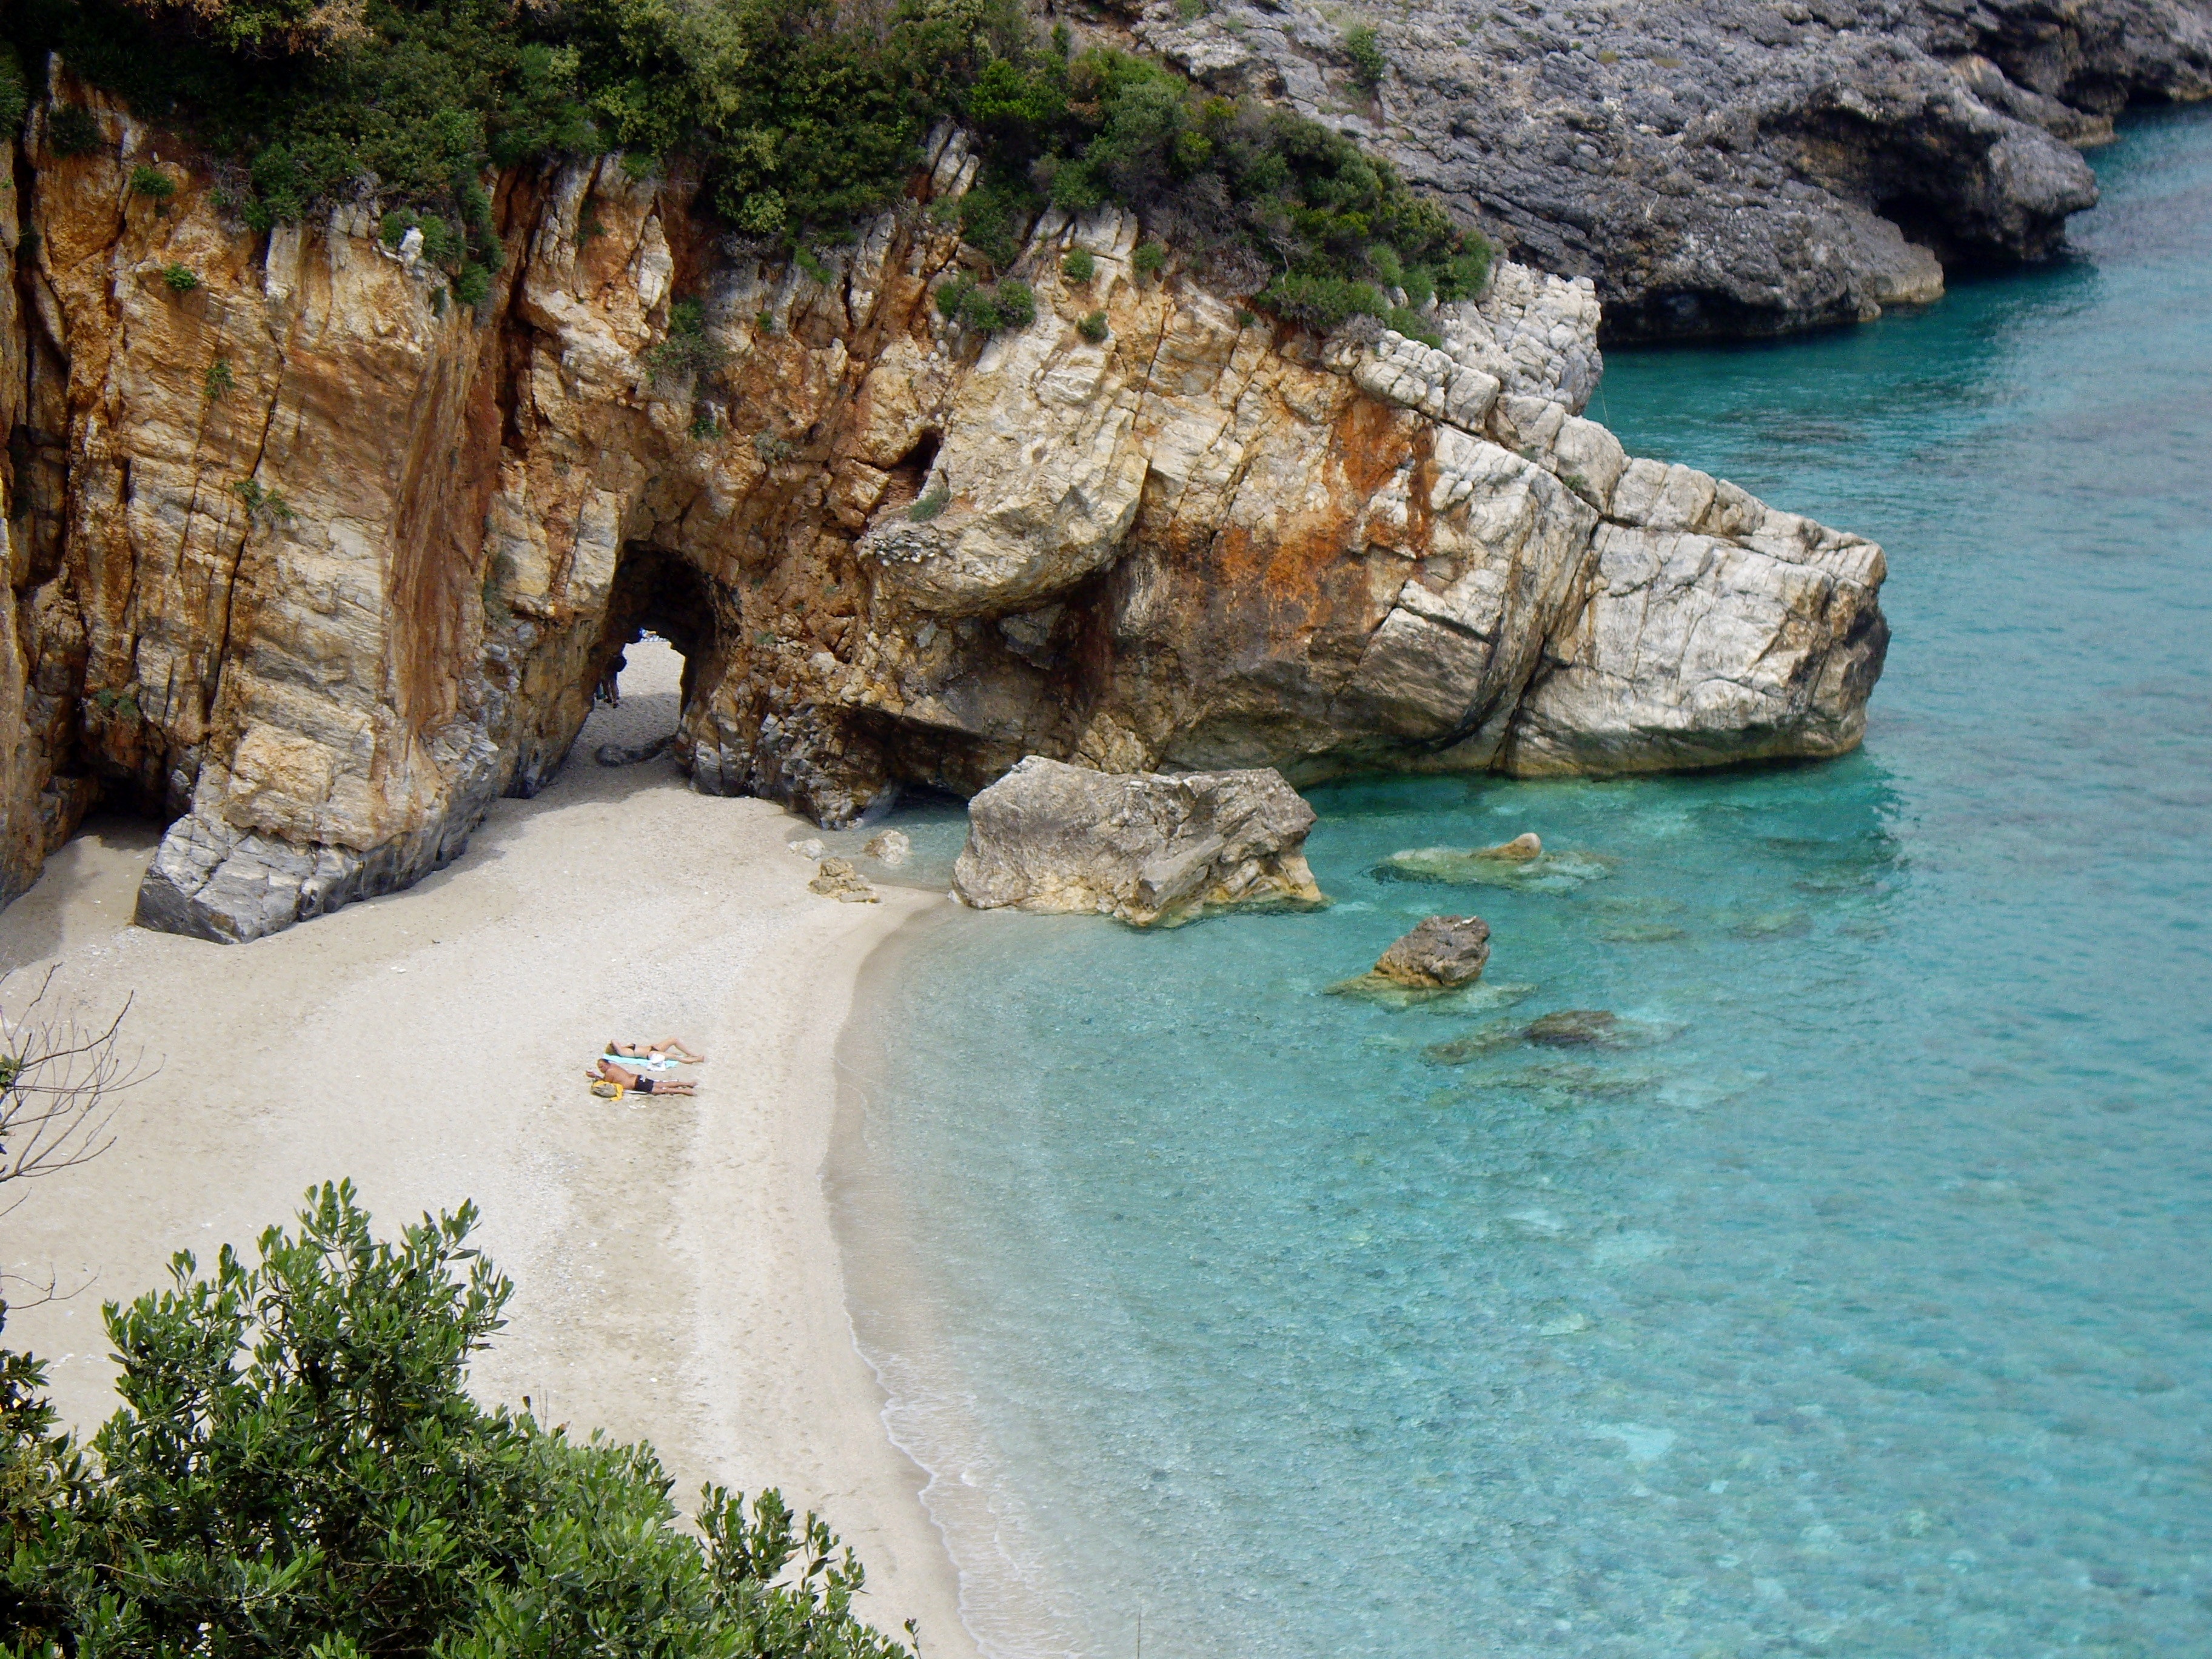
beach, sea, coast, sand, rock, formation, cliff, europe, greek, bay, terrain, wadi, landform, sea cave, thessaly, pelio, pelion greece, pilio, geographical feature